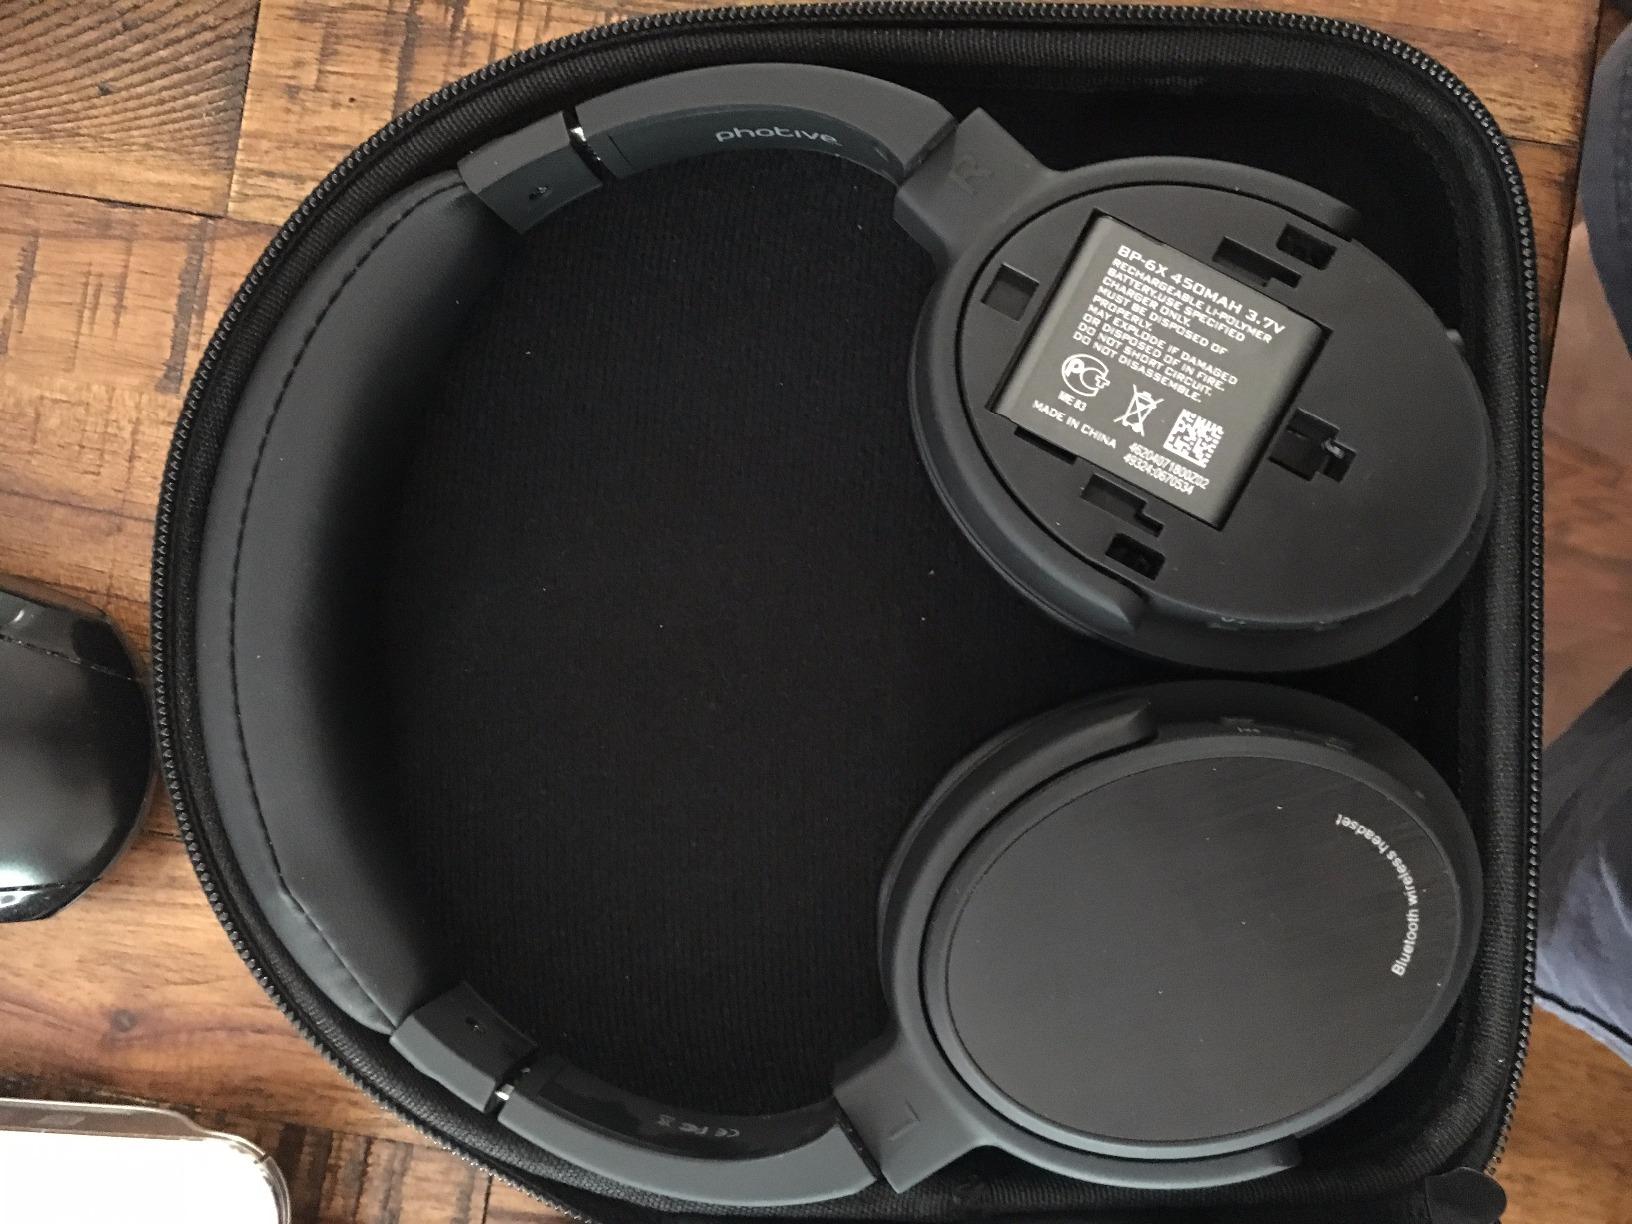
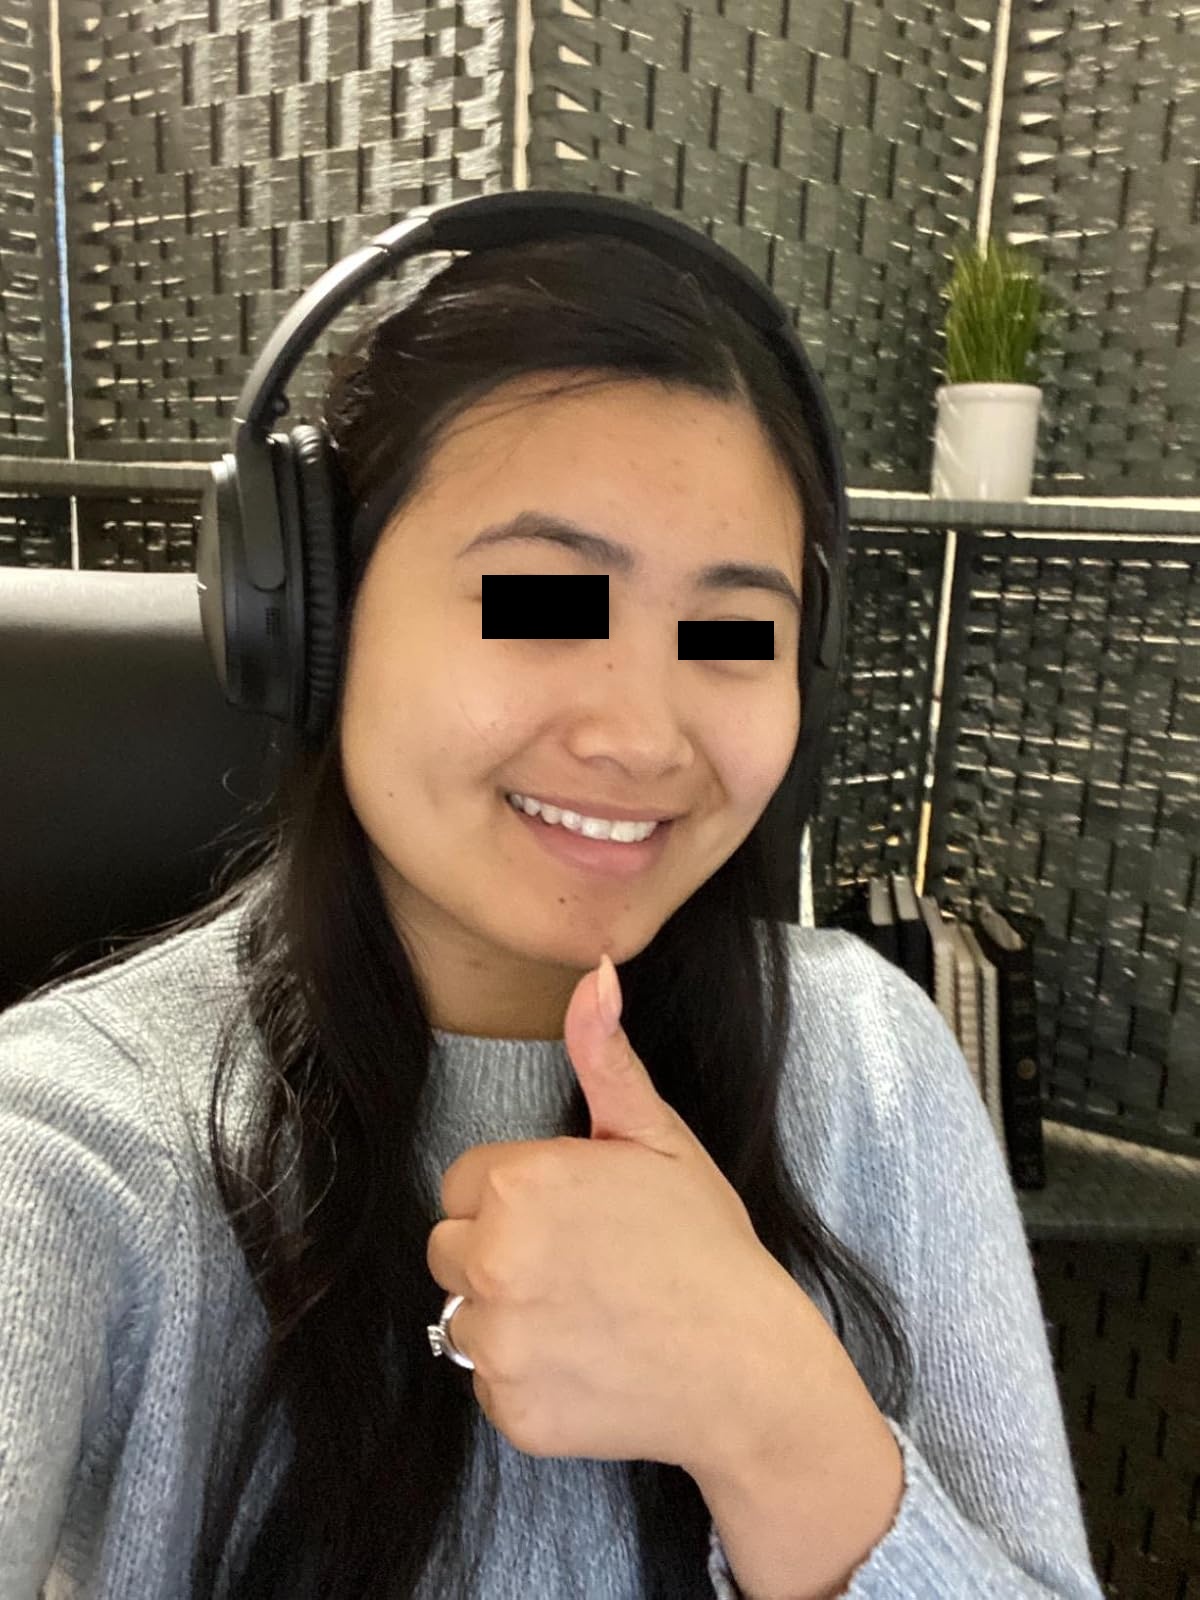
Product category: headphones
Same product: no